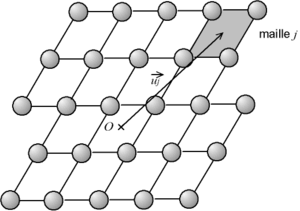
facteur de forme
La théorie de la diffraction sur un cristal modélise l'interaction rayonnement-matière dans le cas où la matière est organisée de manière ordonnée.